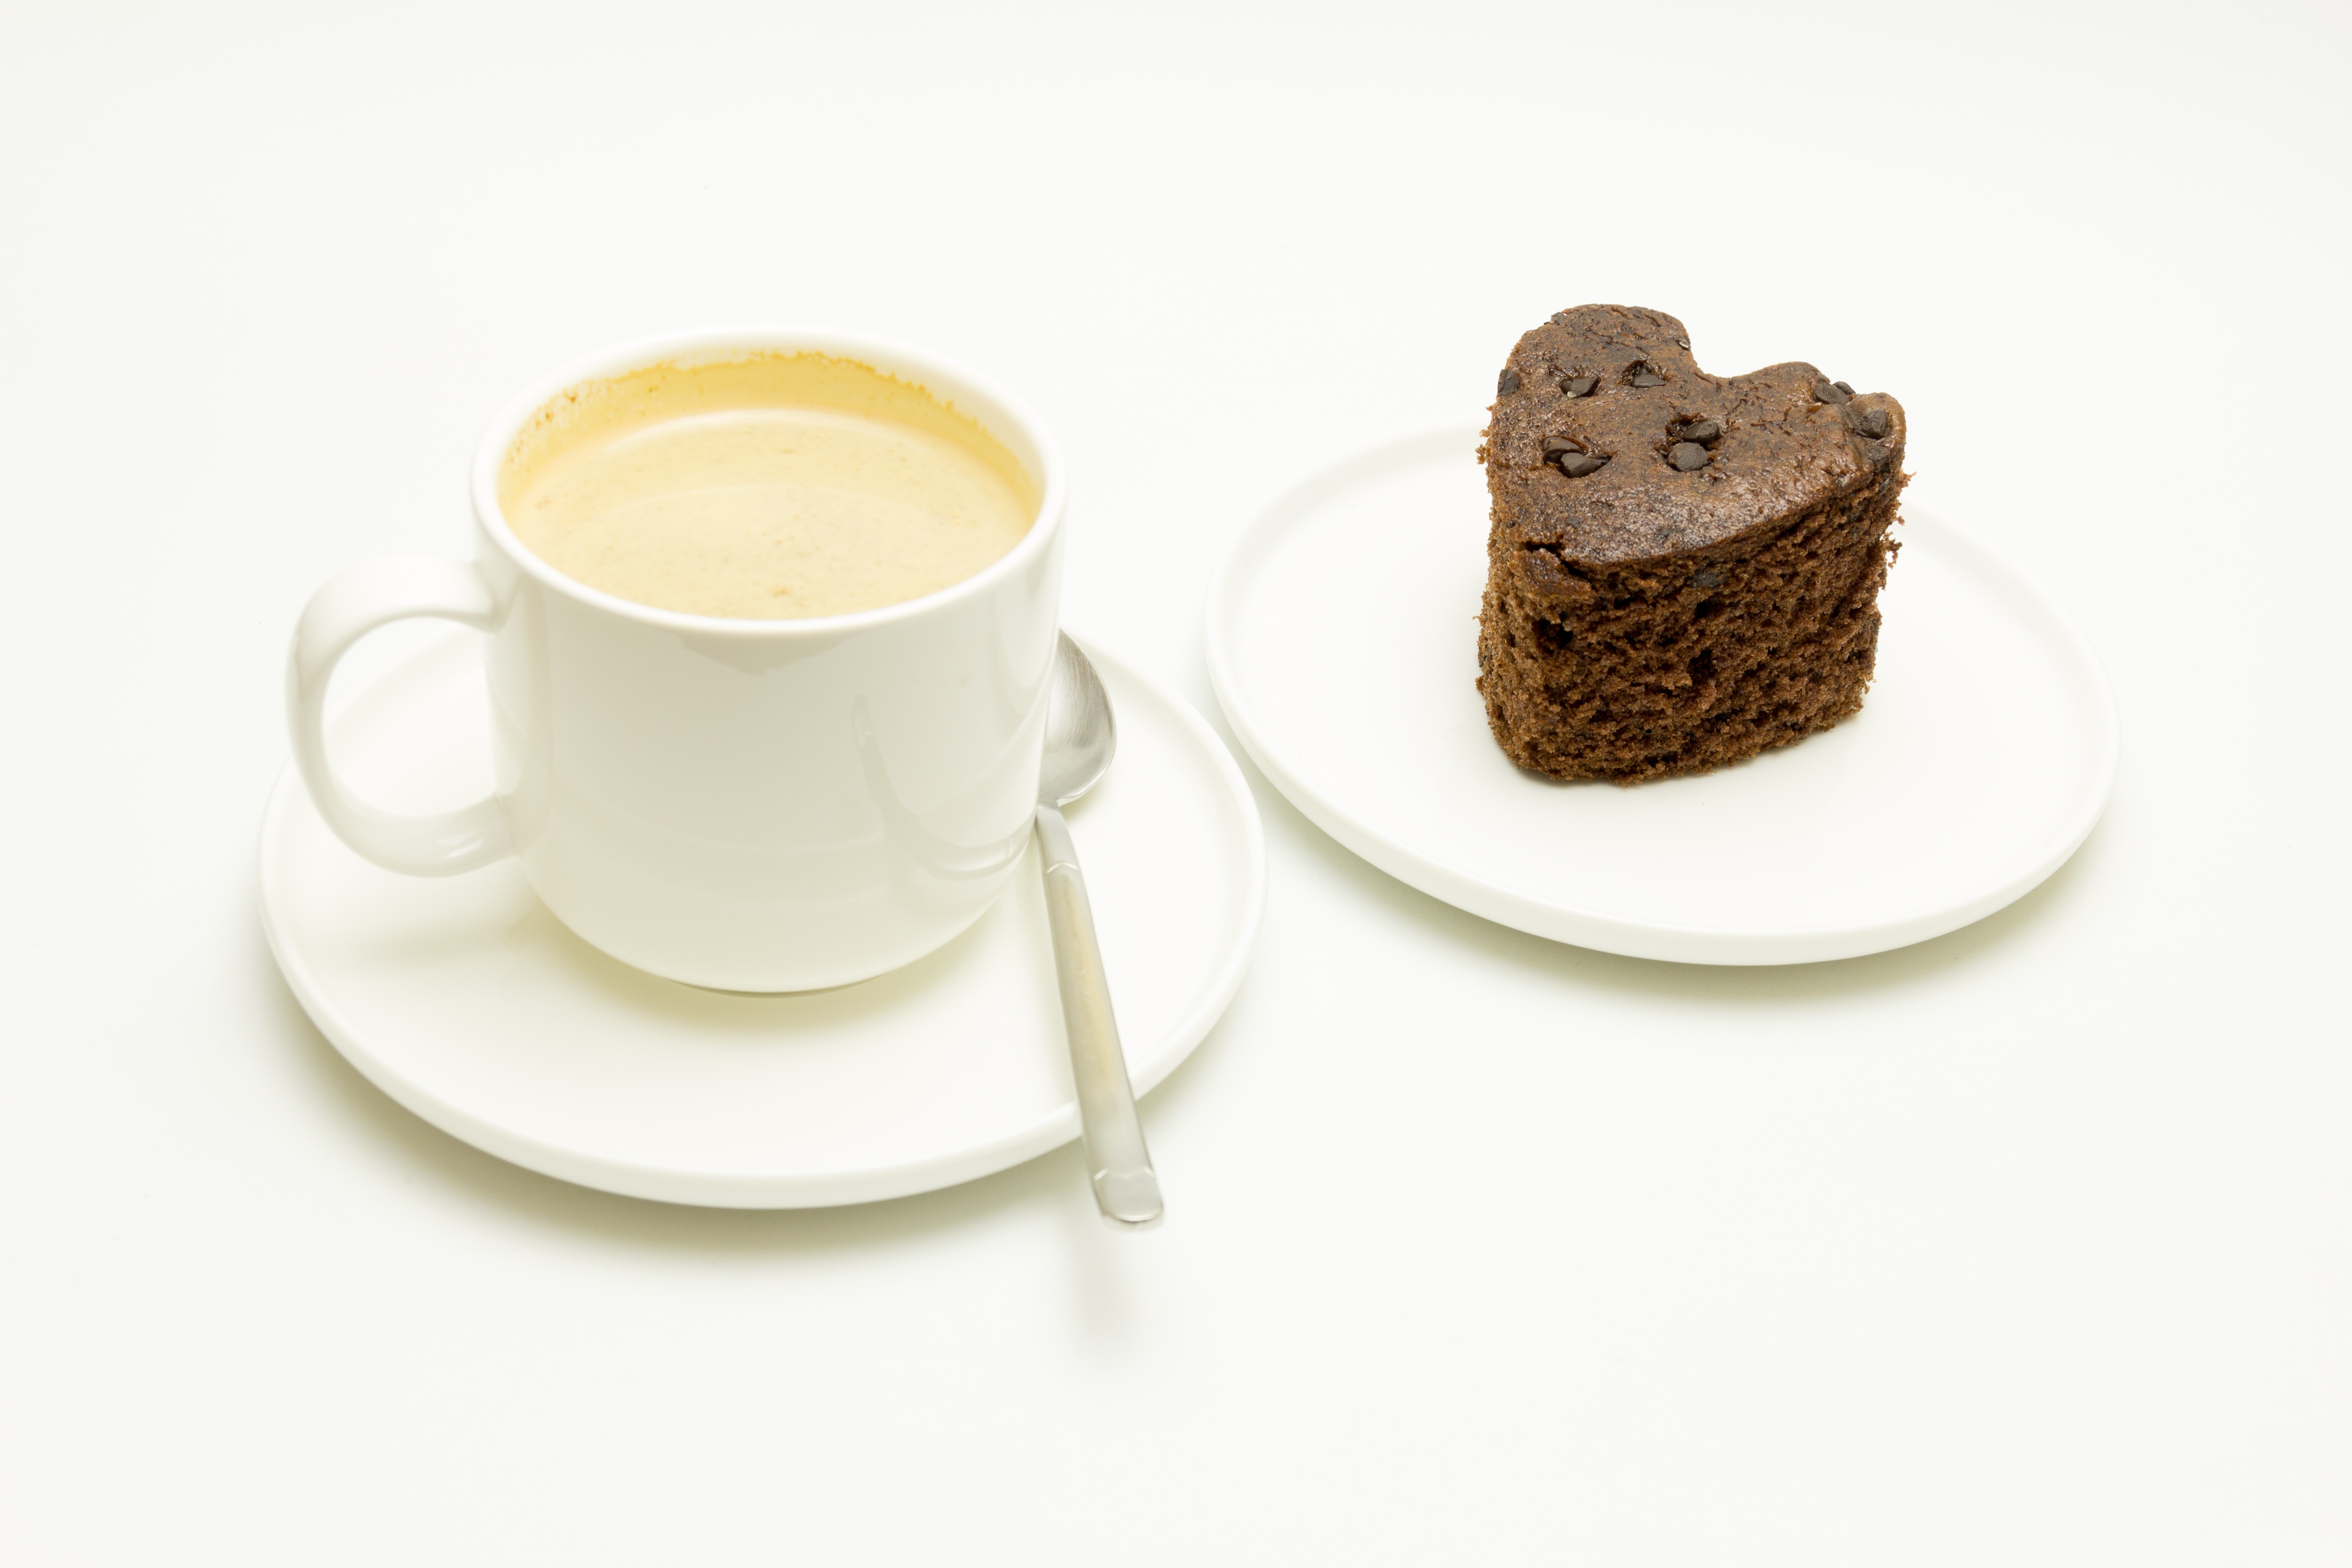
cafe, cup, cappuccino, heart, food, drink, breakfast, chocolate, espresso, dessert, coffee cup, flavor, coffee with milk, sponge cake